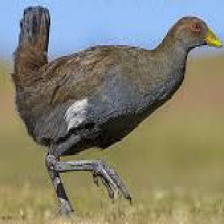
Species: TASMANIAN HEN
Scientific name: TRIBONYX MORTIERII
ImageNet parent category: european_gallinule